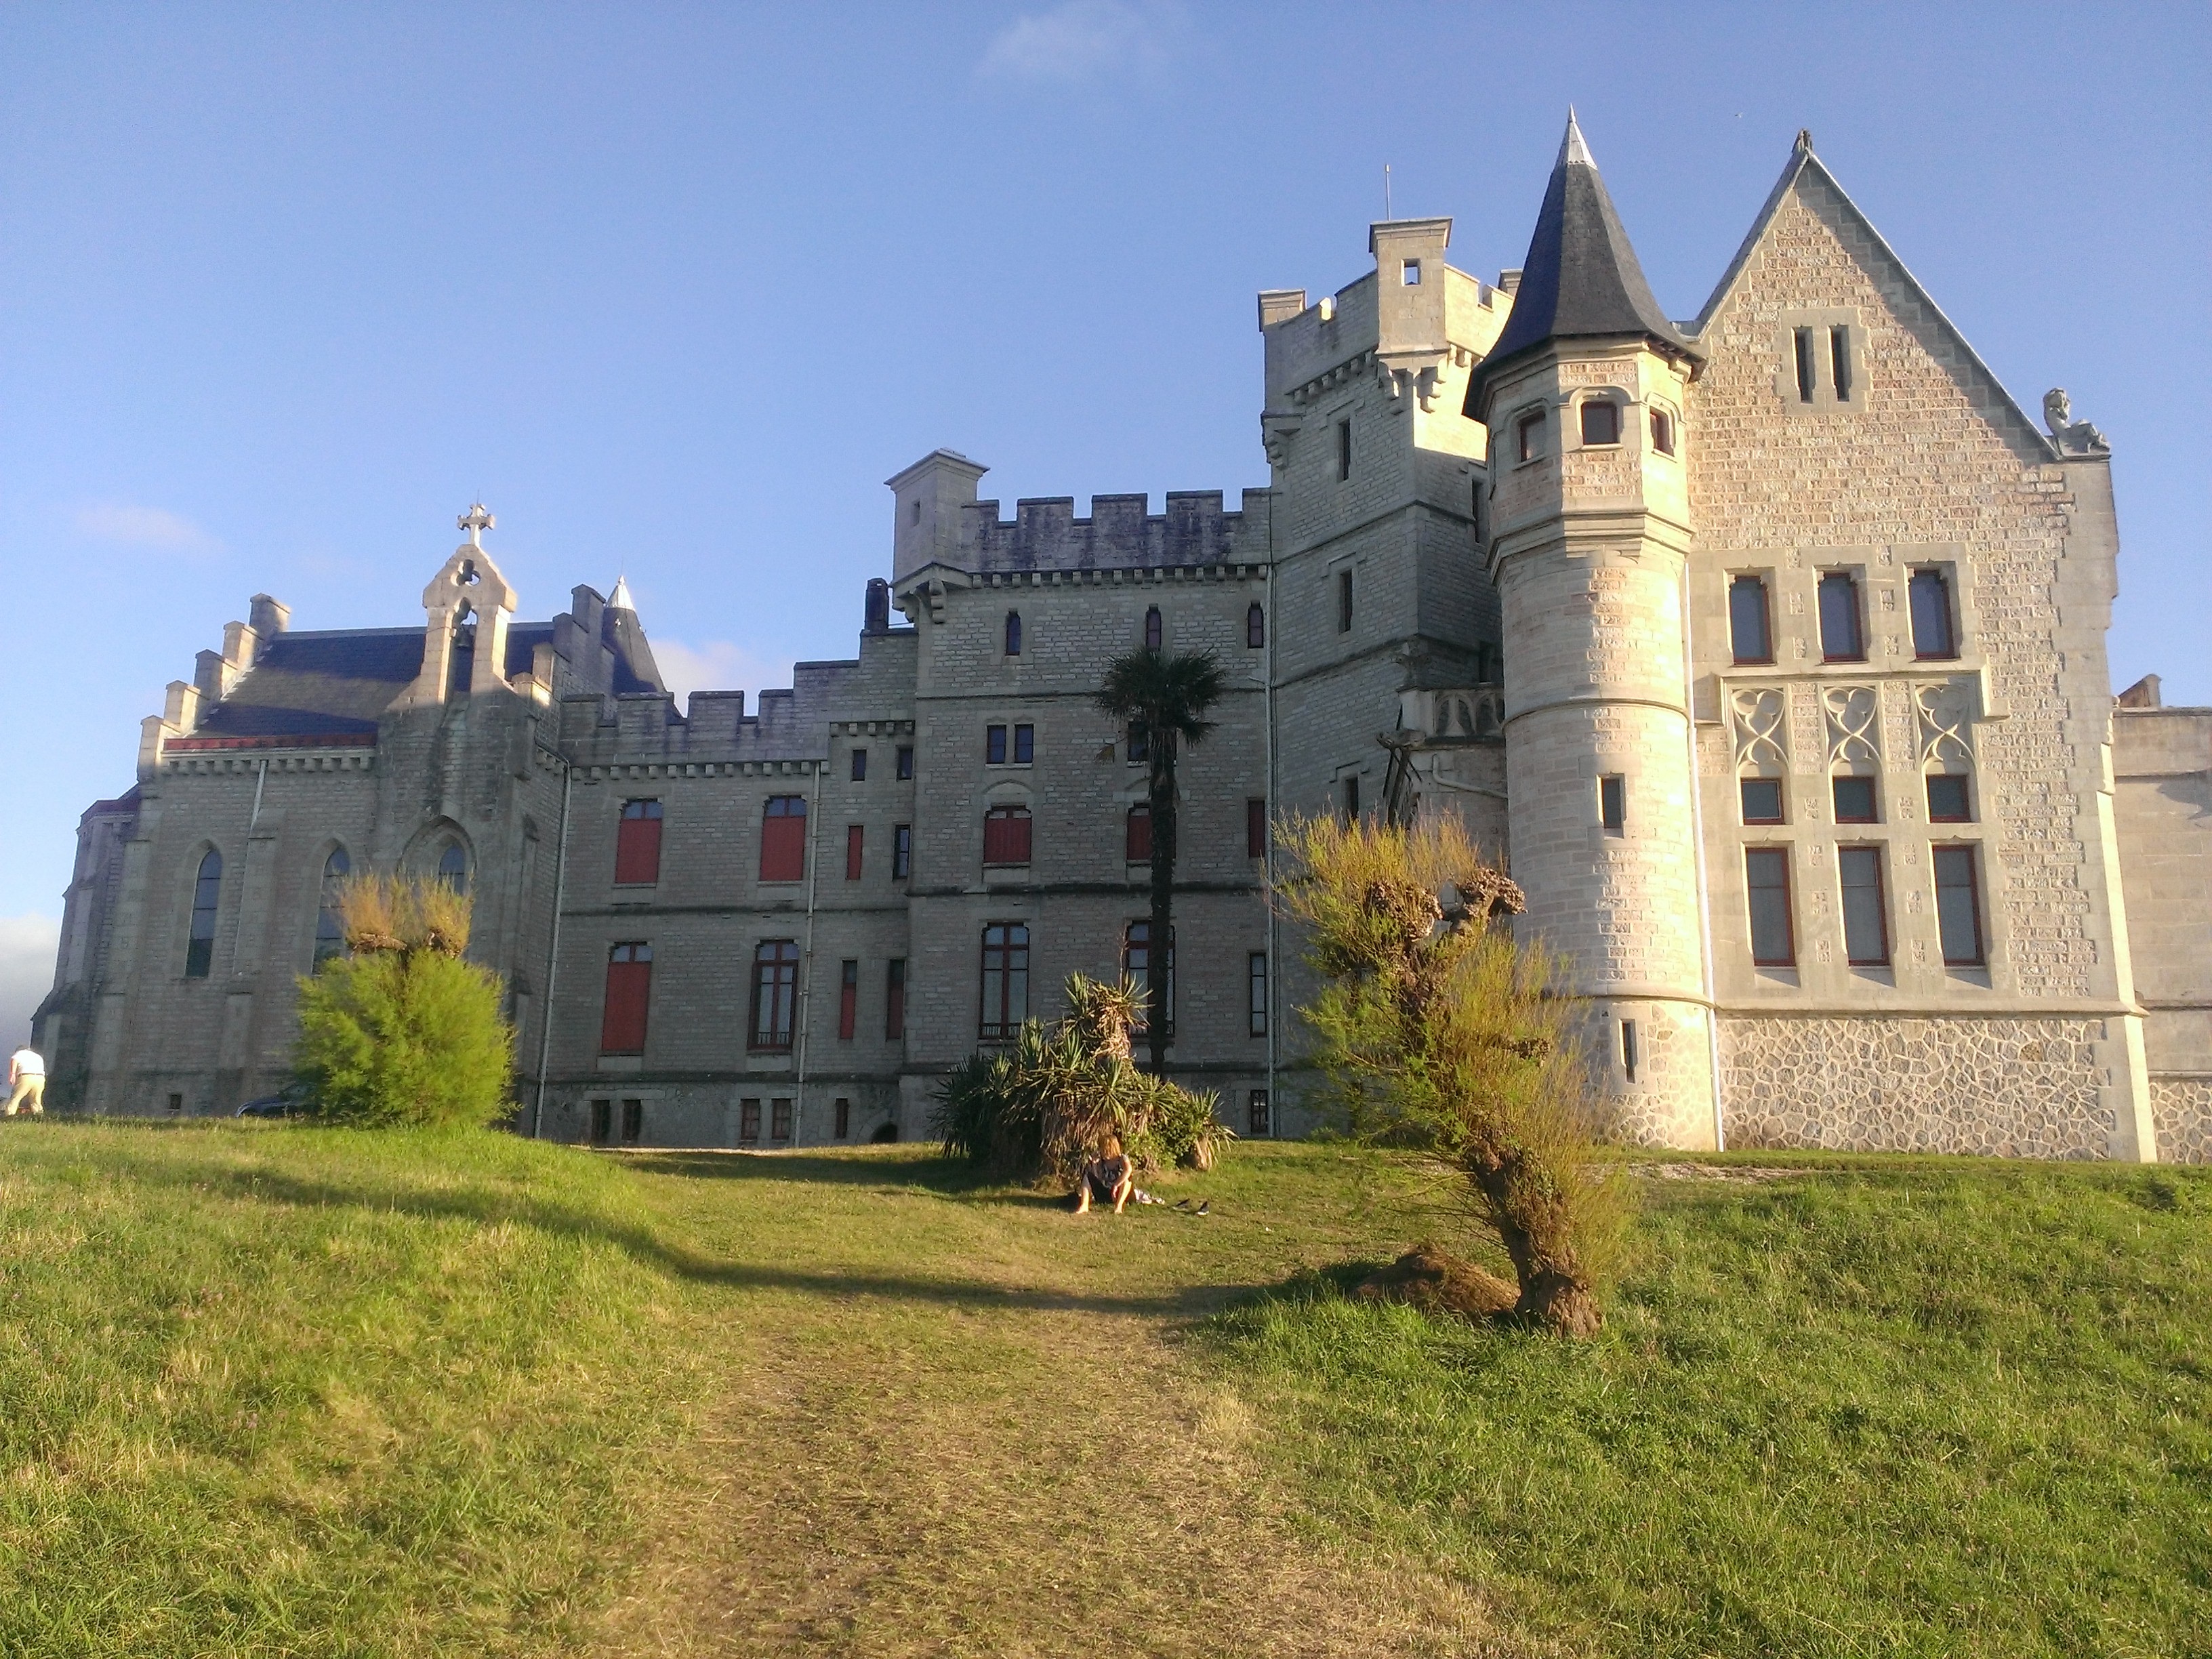
architecture, mansion, building, chateau, palace, france, castle, property, waterway, medieval, french, monastery, history, famous, abbey, estate, moat, manor house, tours, stately home, historic site, water castle